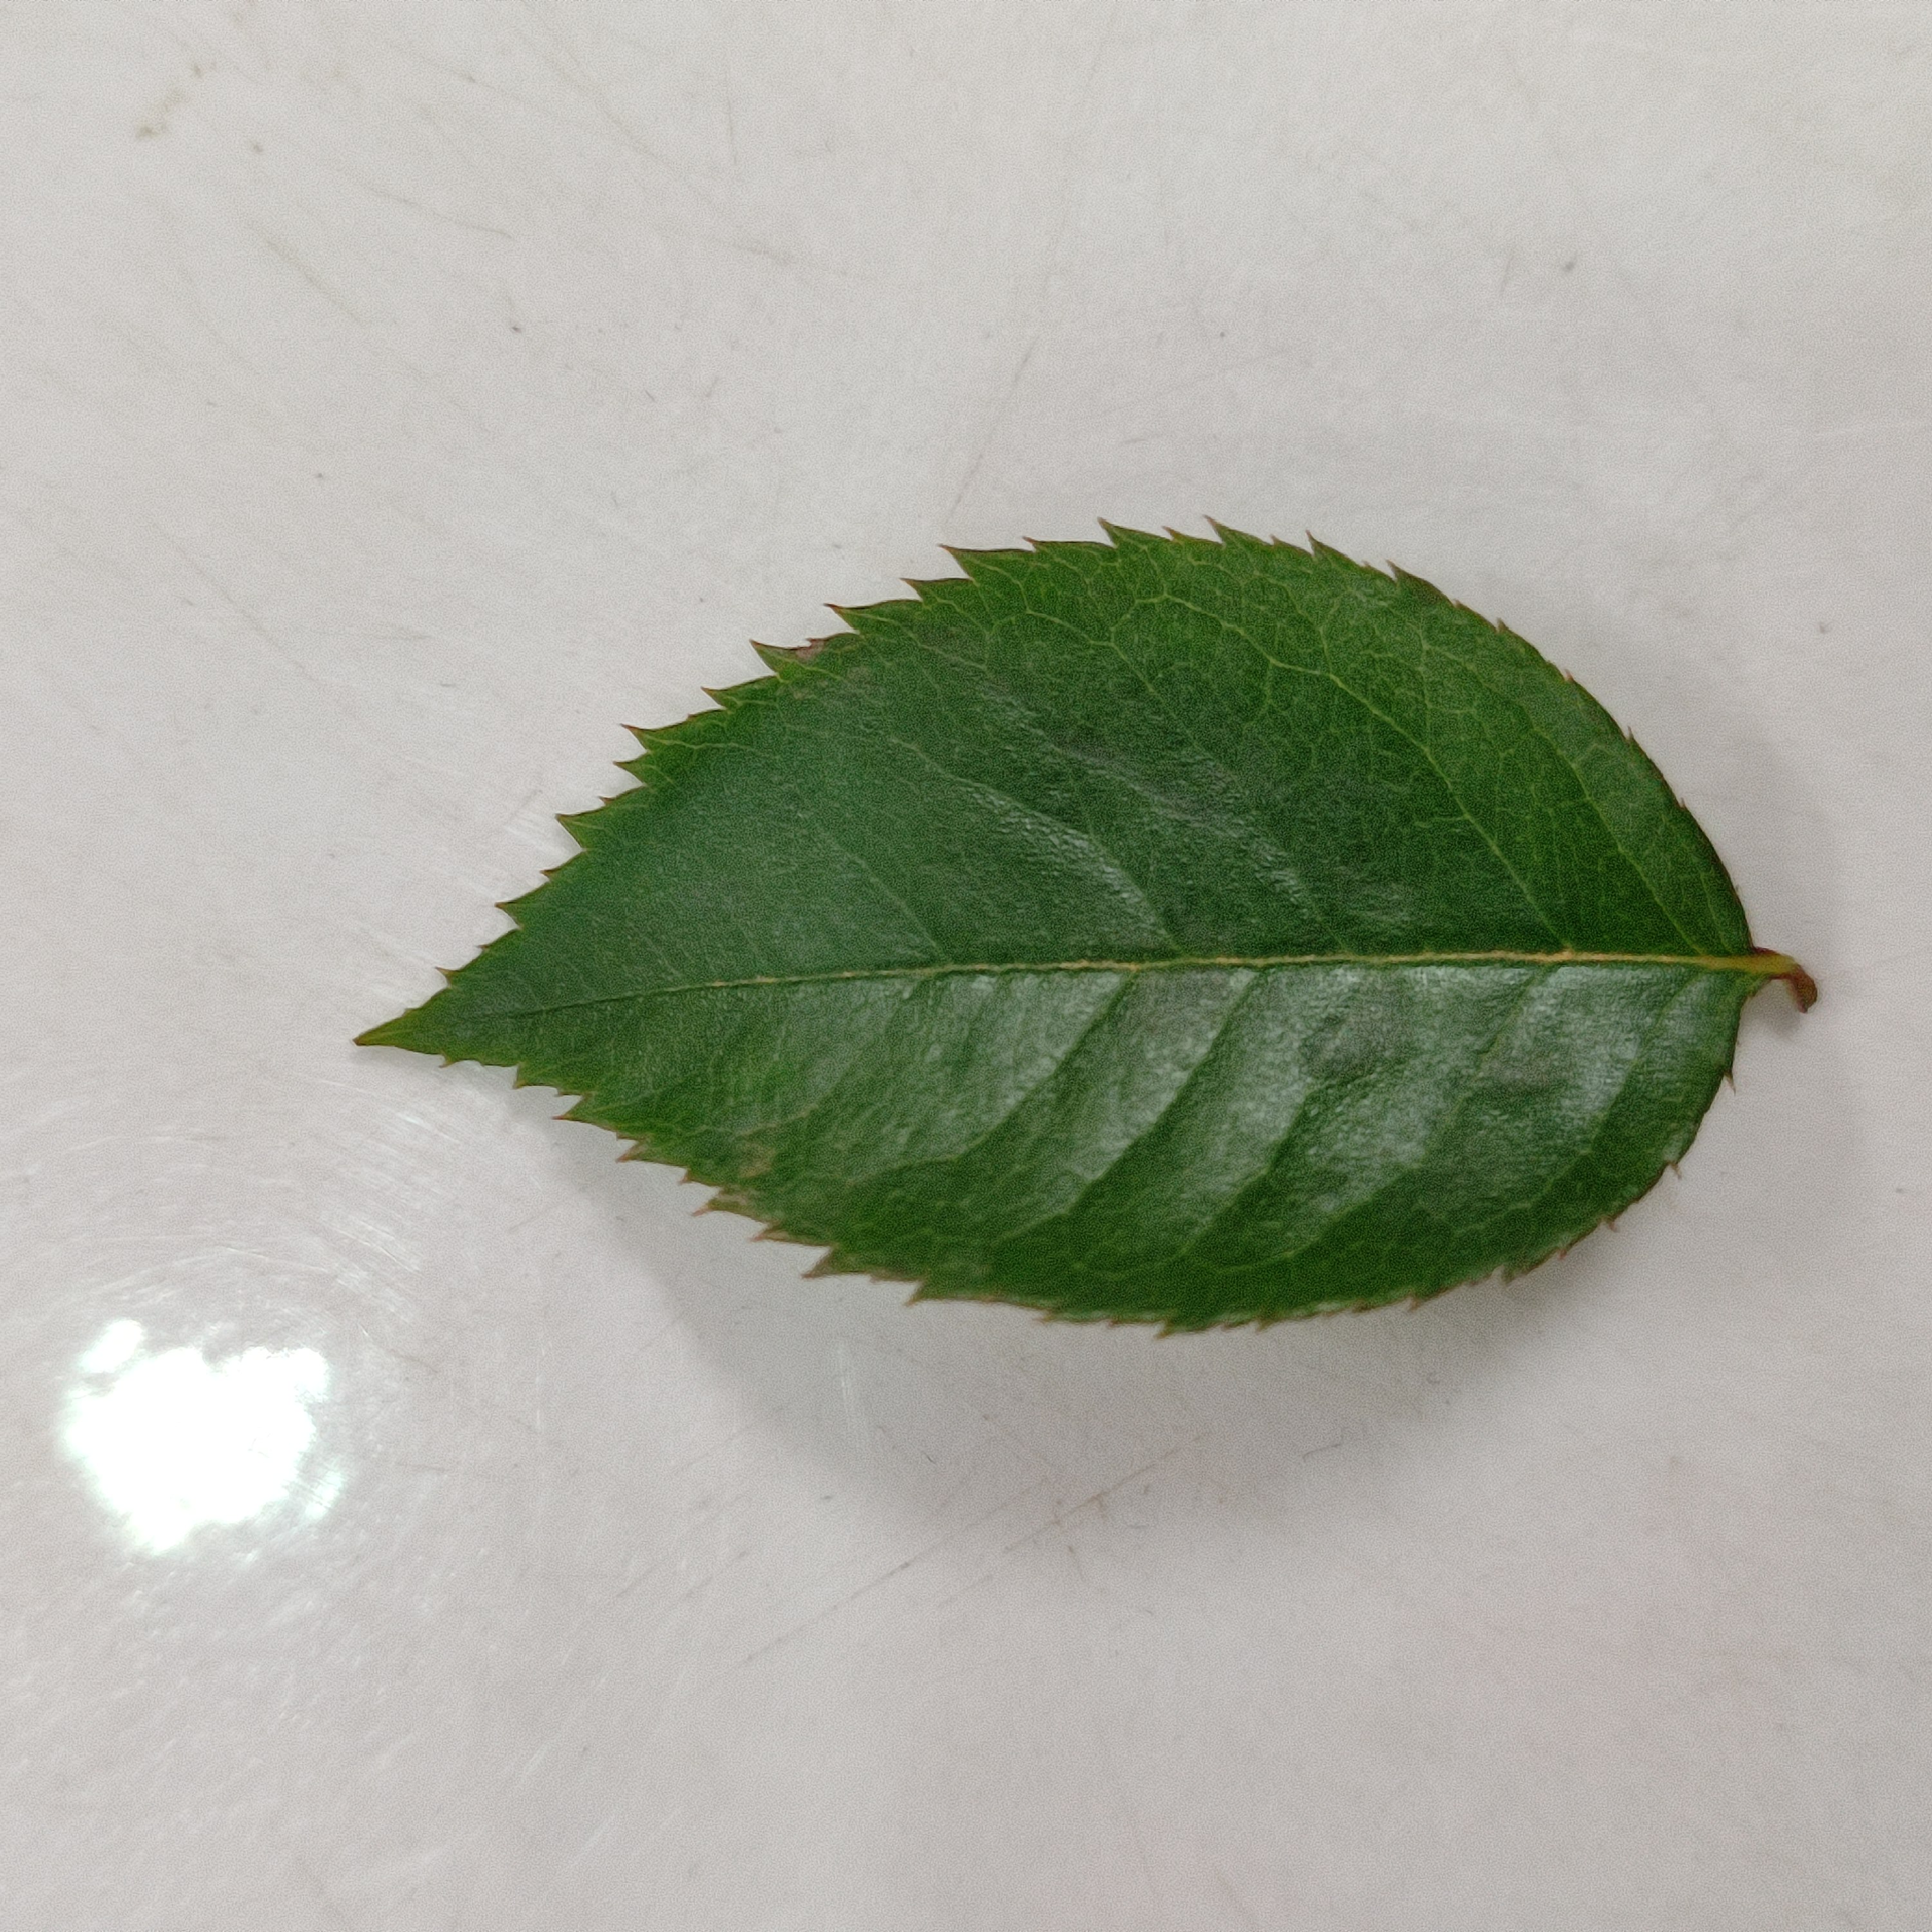
Label: Healthy Leaf